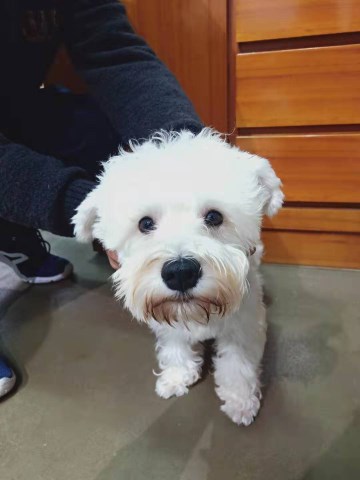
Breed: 2342-n000102-miniature_schnauzer